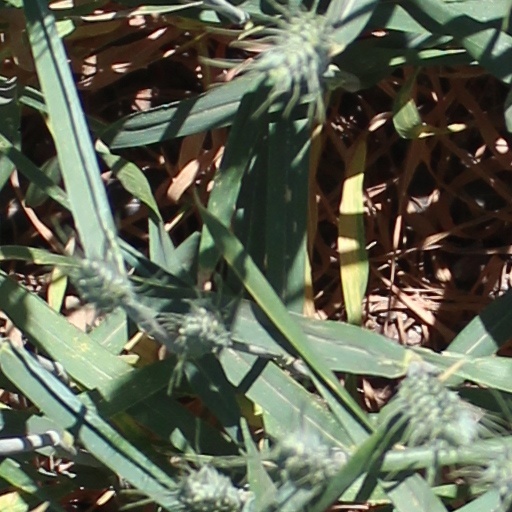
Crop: wheat